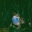
Label: frog